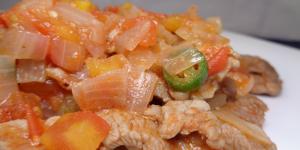
bistec de res a la mexicana